Ons Jabeur

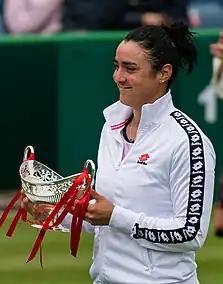
Jabeur holding the 2021 Birmingham Classic trophy

Jabeur played all four major main draws for the first time in 2019, and stayed in the top 100 the entire year. She lost in the first round at the first three Grand Slam tournaments of the season, and did not win multiple main draw matches at any tournaments until after the French Open in May. Jabeur had a better second half of the season. She reached the semifinals at the Premier-level Eastbourne International, where she upset home favourite and world No. 19, Johanna Konta. She withdrew before the semifinal due to a right ankle injury.